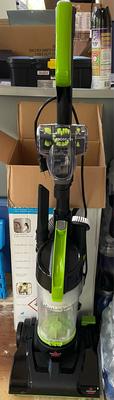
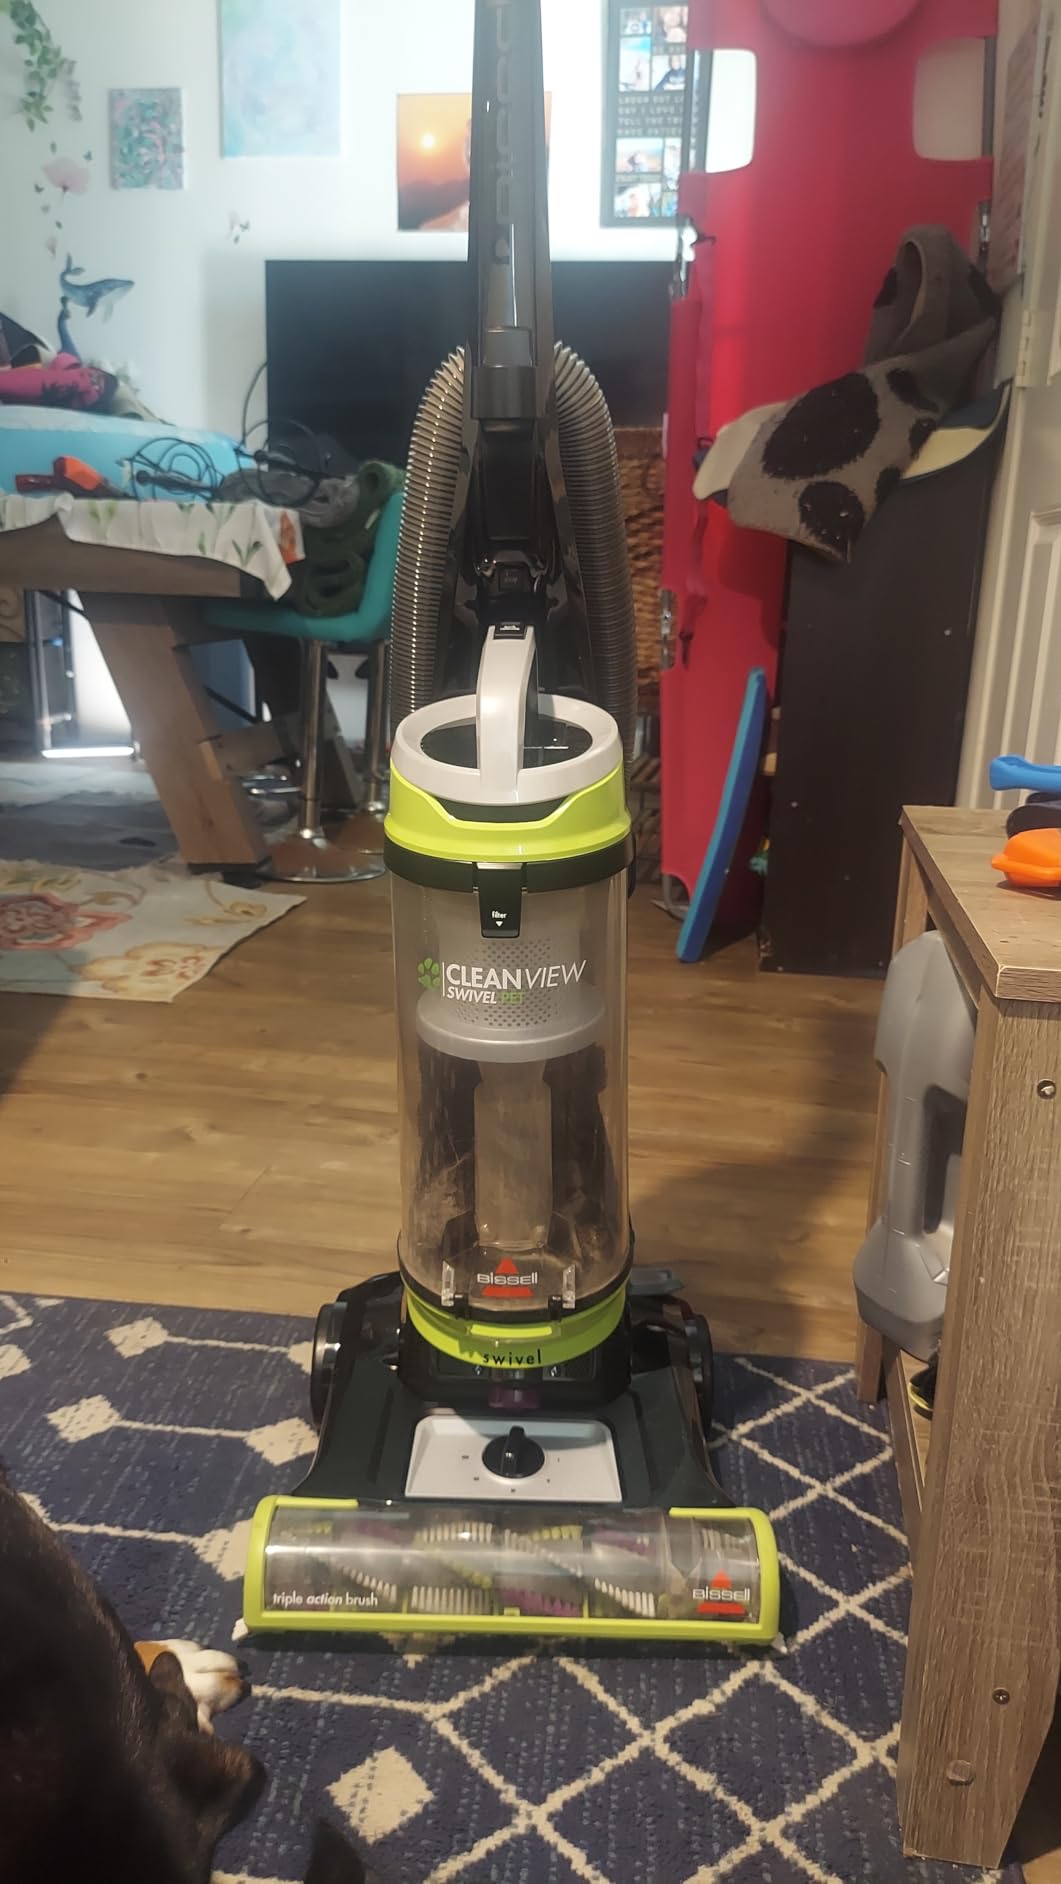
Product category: items_vacuum
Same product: no